Eliahu Sacharoff

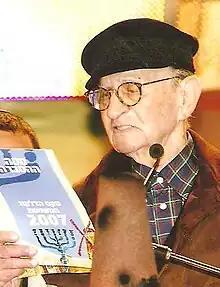
Eliahu Sacharoff

Eliahu Sacharoff (1914–October 30, 2018) was a member of the Haganah who, on 8 October 1943, was sentenced by a military court in the British Mandate of Palestine to seven years' imprisonment after being found guilty of possessing more ammunition than his firearm license allowed.